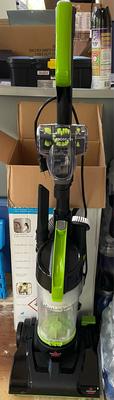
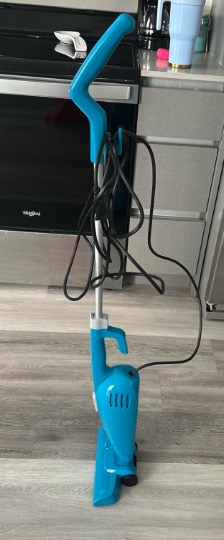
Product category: items_vacuum
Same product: no